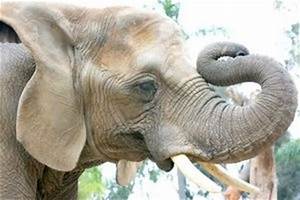
Label: elefante